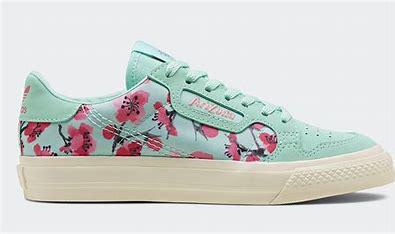
Brand: Adidas
Model: Arizona